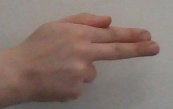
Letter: ghain